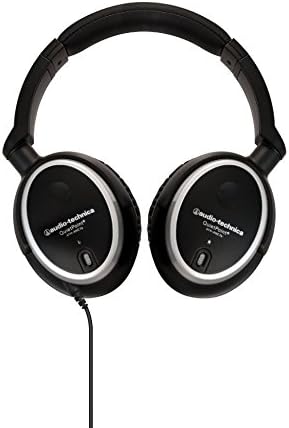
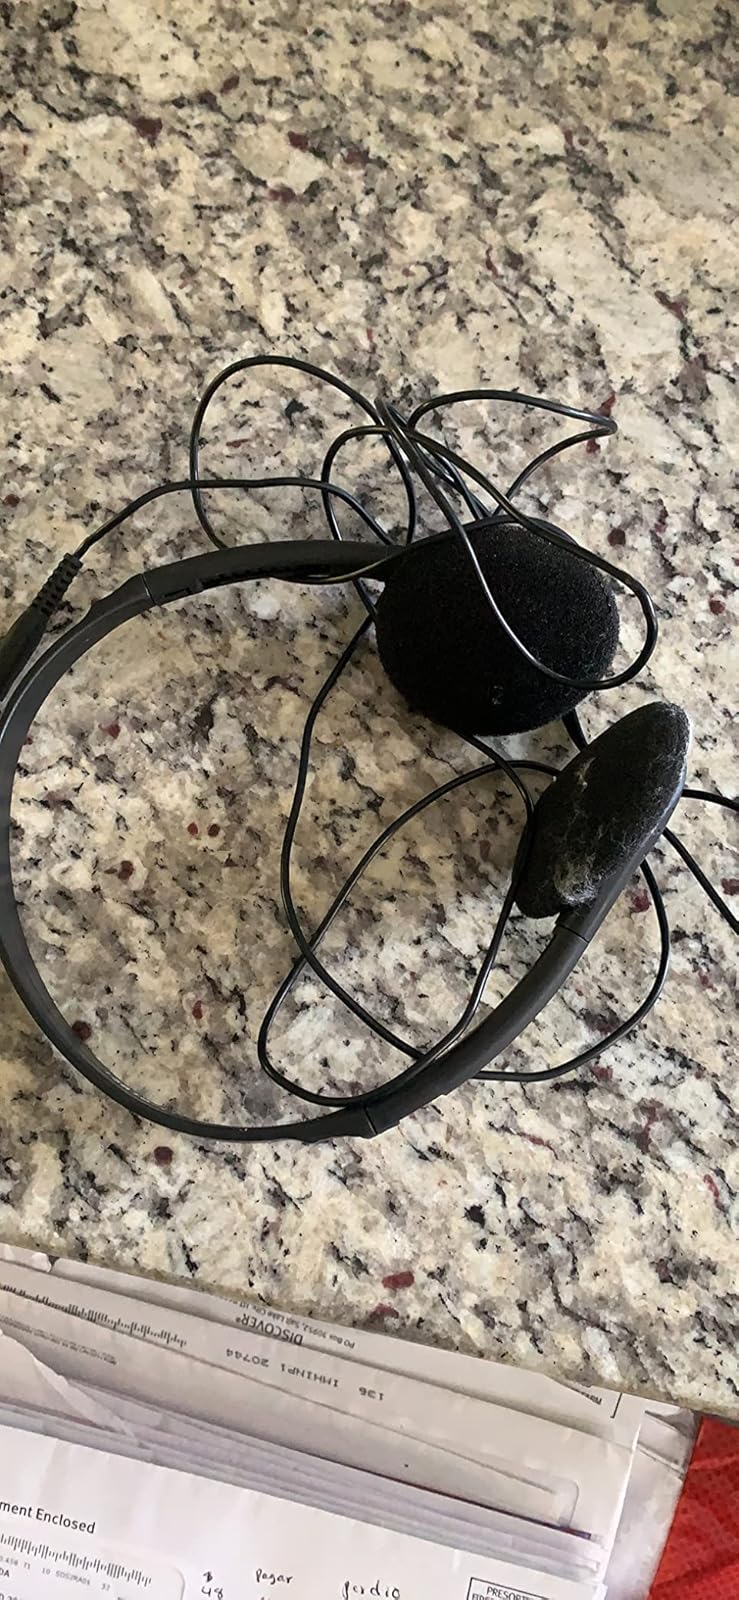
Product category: headphones
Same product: no